Sky position (RA, Dec in degrees): 152.178, 29.878
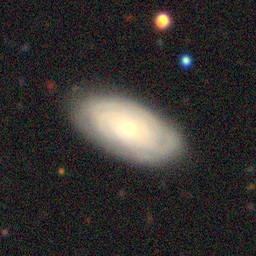
Galaxy morphology: Unbarred Tight Spiral Galaxies